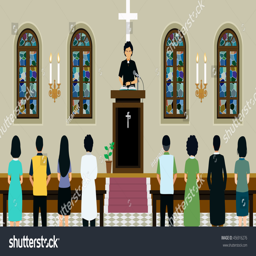
profession was preaching in church listening to the public .